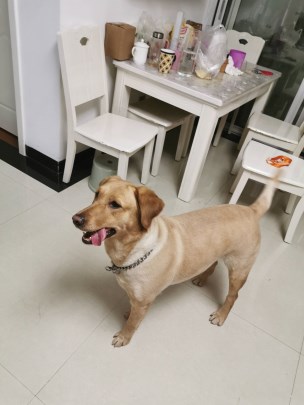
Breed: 3580-n000122-Labrador_retriever